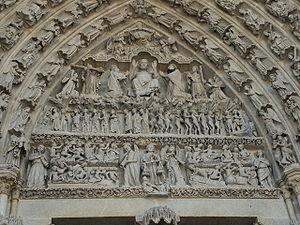
La pesée des âmes désigne la psychostasie dans le christianisme et peut apparaître dans deux contextes : lors d'un premier jugement intervenant directement après la mort de l'individu ou alors au moment du Jugement Dernier. Bien qu'il y ait de nombreuses variantes, au Moyen Âge l'image type de la pesée des âmes représente l'archange Michel, chef de la milice des anges, procédant au jugement des défunts par le biais d'une balance avec laquelle il pèse leurs bonnes et mauvaises actions ; c'est le plateau le plus lourd qui l'emporte. Il y a donc un problème de terminologie car ce n'est pas en réalité l'âme qui est pesée mais bien ses actions. C'est du moins ce qui ressort clairement à la lecture des textes. Il est donc préférable de se contenter d'appeler ce motif « la pesée ». Est aussi présent dans cette scène le diable qui tente de faire pencher le plateau du mal afin d'emporter l'âme en Enfer.